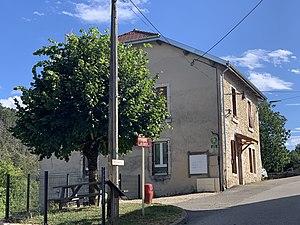
Ancienne mairie de Napt, Sonthonnax-la-Montagne.
Napt est une ancienne commune française du département de l'Ain. En 1974, la commune est absorbée par la commune de Sonthonnax-la-Montagne.